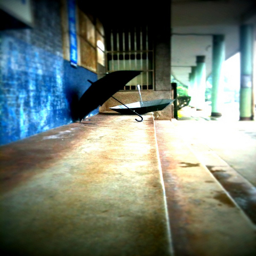
Umbrellas on ground with blue wall and rusted floor
Open umbrellas sitting on the ground outside a building
A set of steps in front of a building with black umbrellas on it.
Umbrellas resting against the wall of a building
The black  umbrella was sitting up outside by it self..